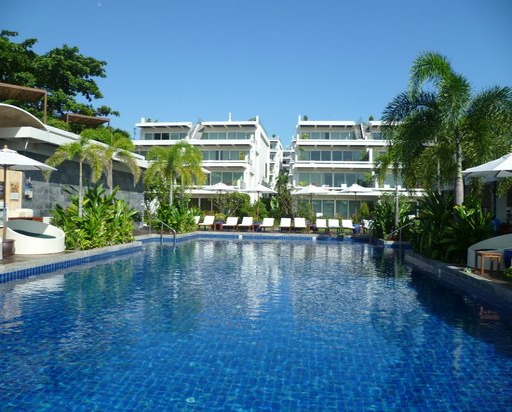
another view of the complex